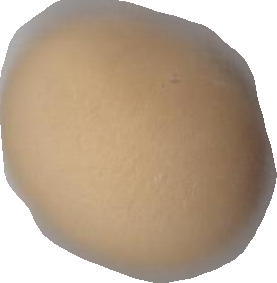
Variety: Grobogan